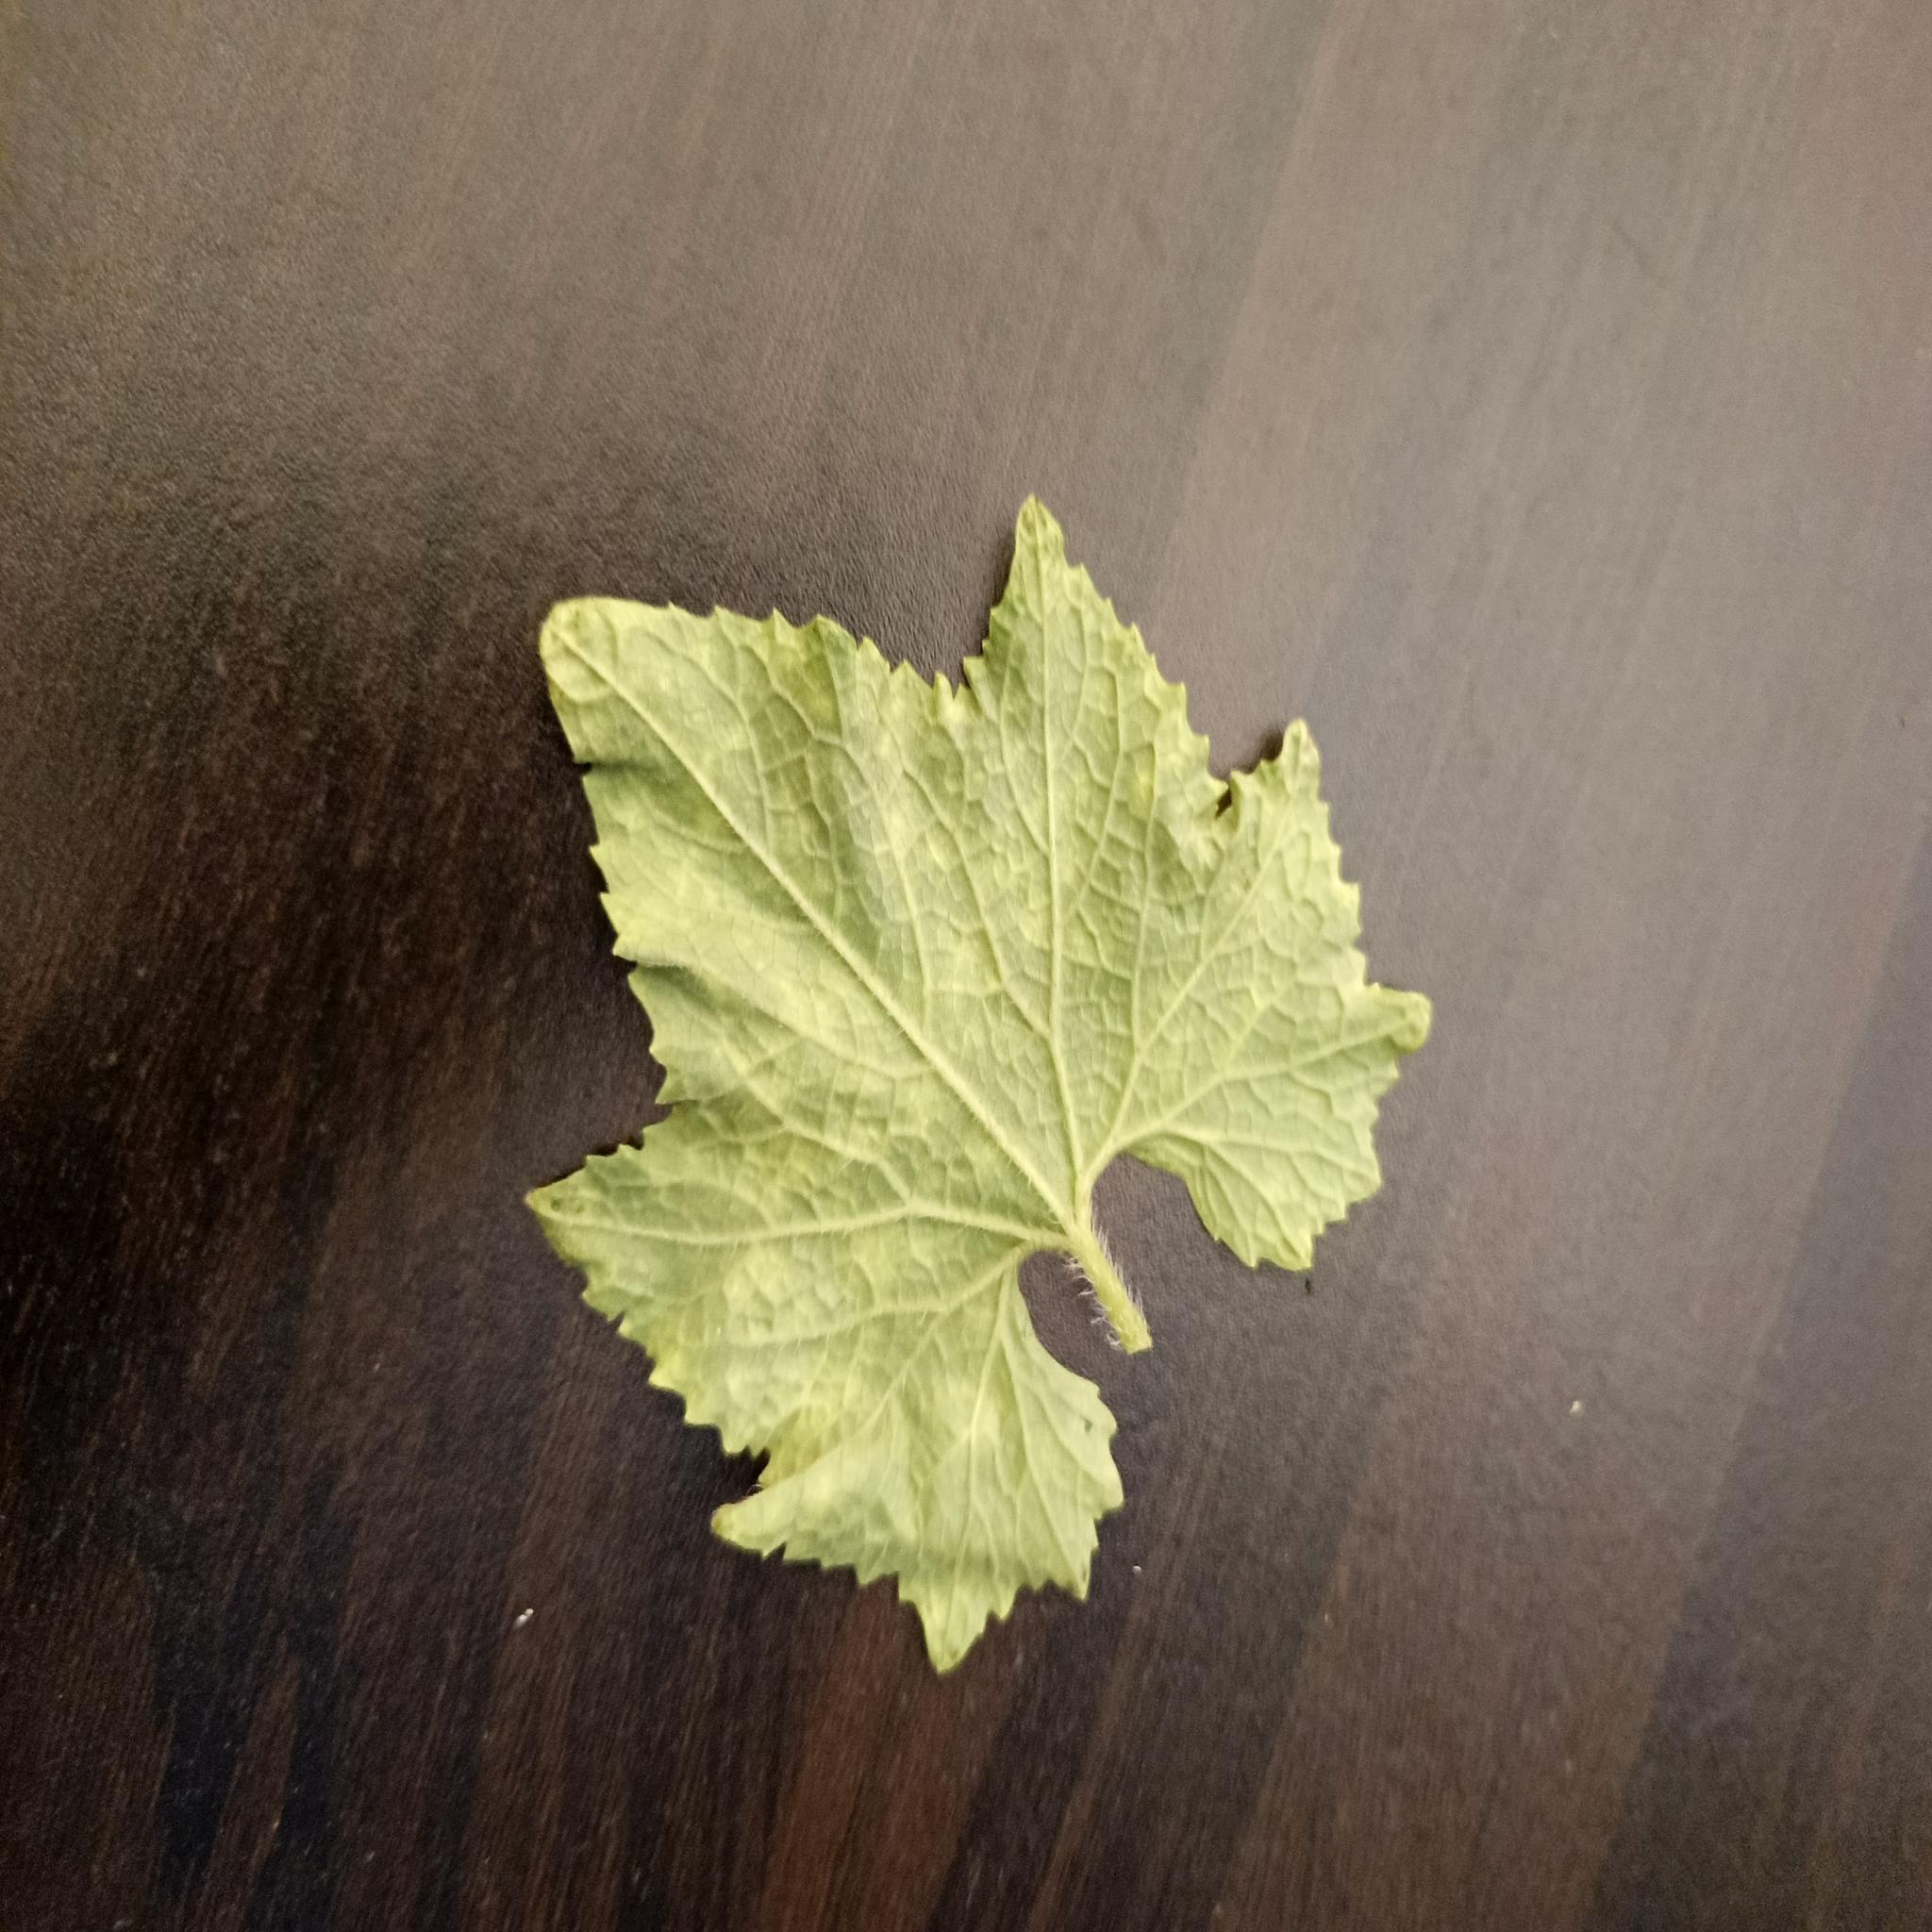
Label: Healthy